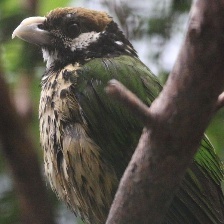
Species: SPOTTED CATBIRD
Scientific name: AILUROEDUS MACULOSUS